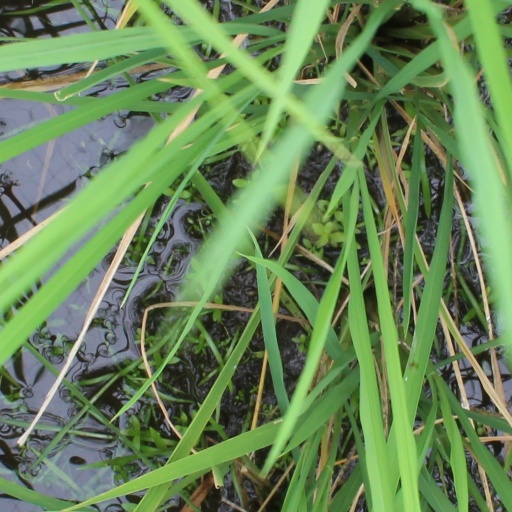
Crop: rice